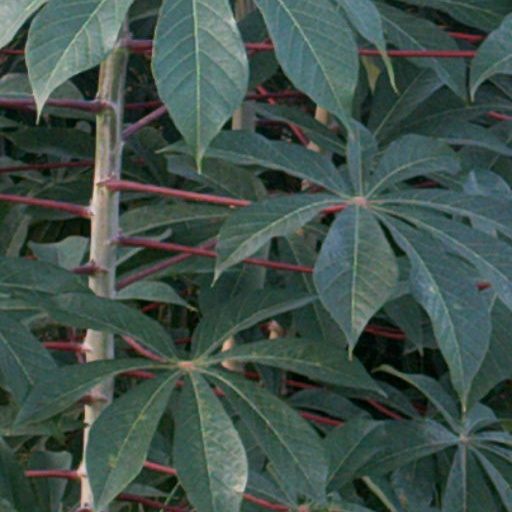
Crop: cassava